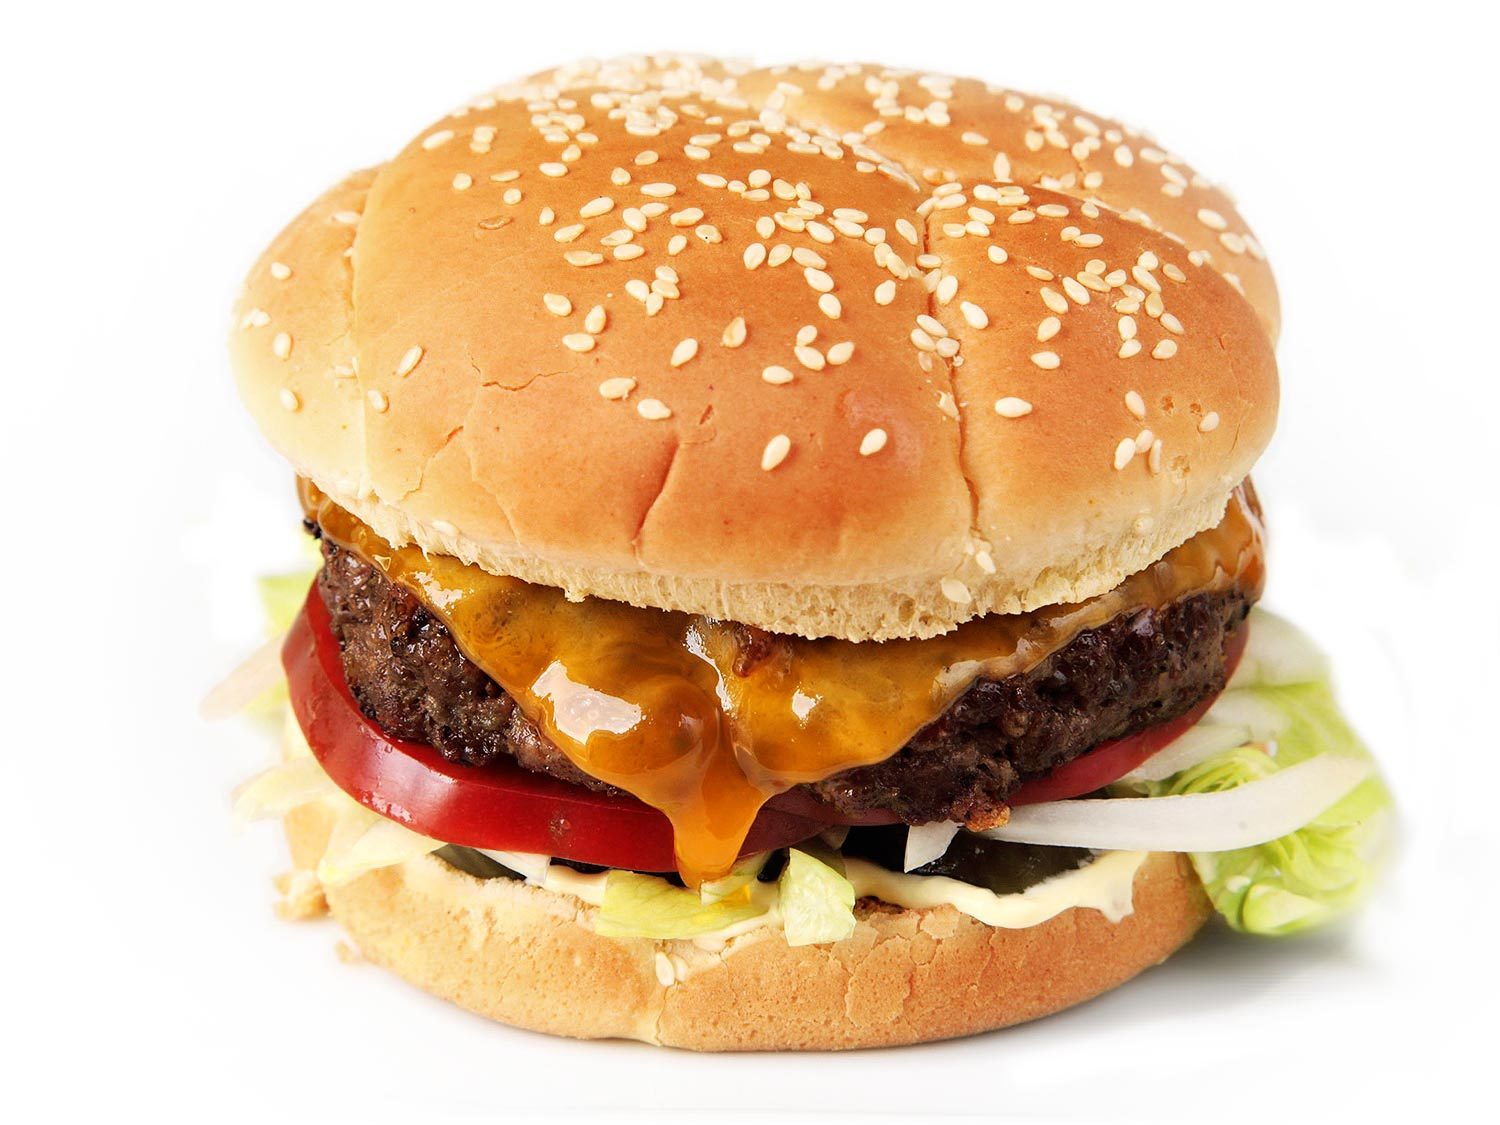
Dish: burger